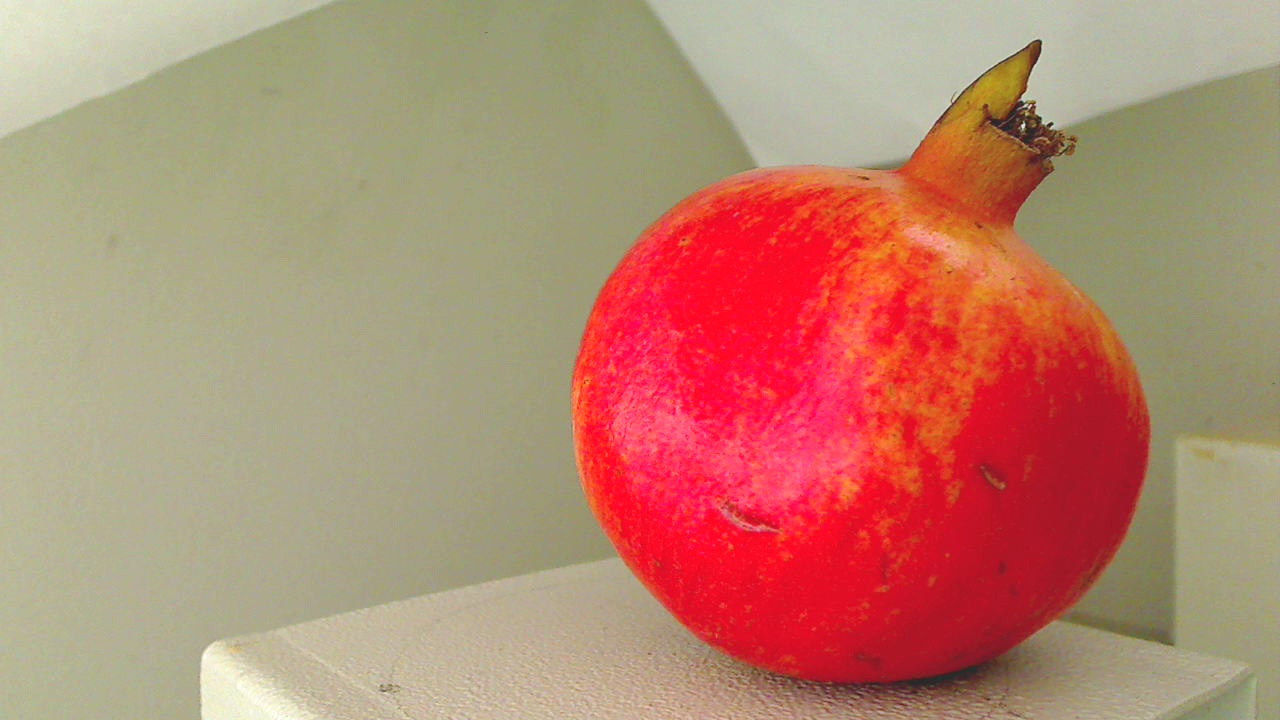
Grade: grade-3
Quality: quality-1